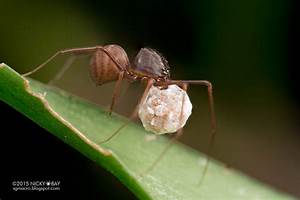
Label: ragno